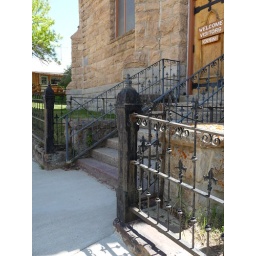
Built in 1902, St. Paul's current stone Gothic Revival building replaced an 1868 frame structure.